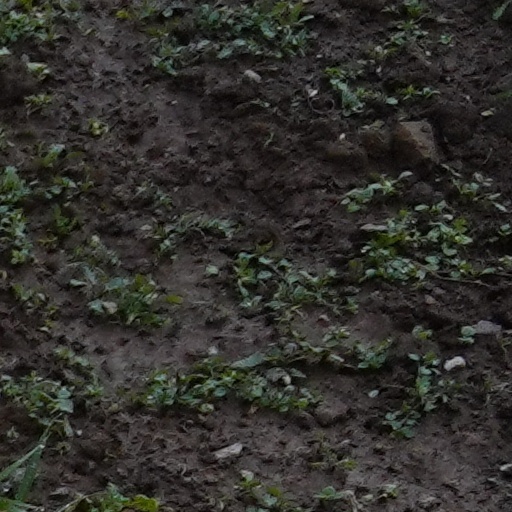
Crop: wheat